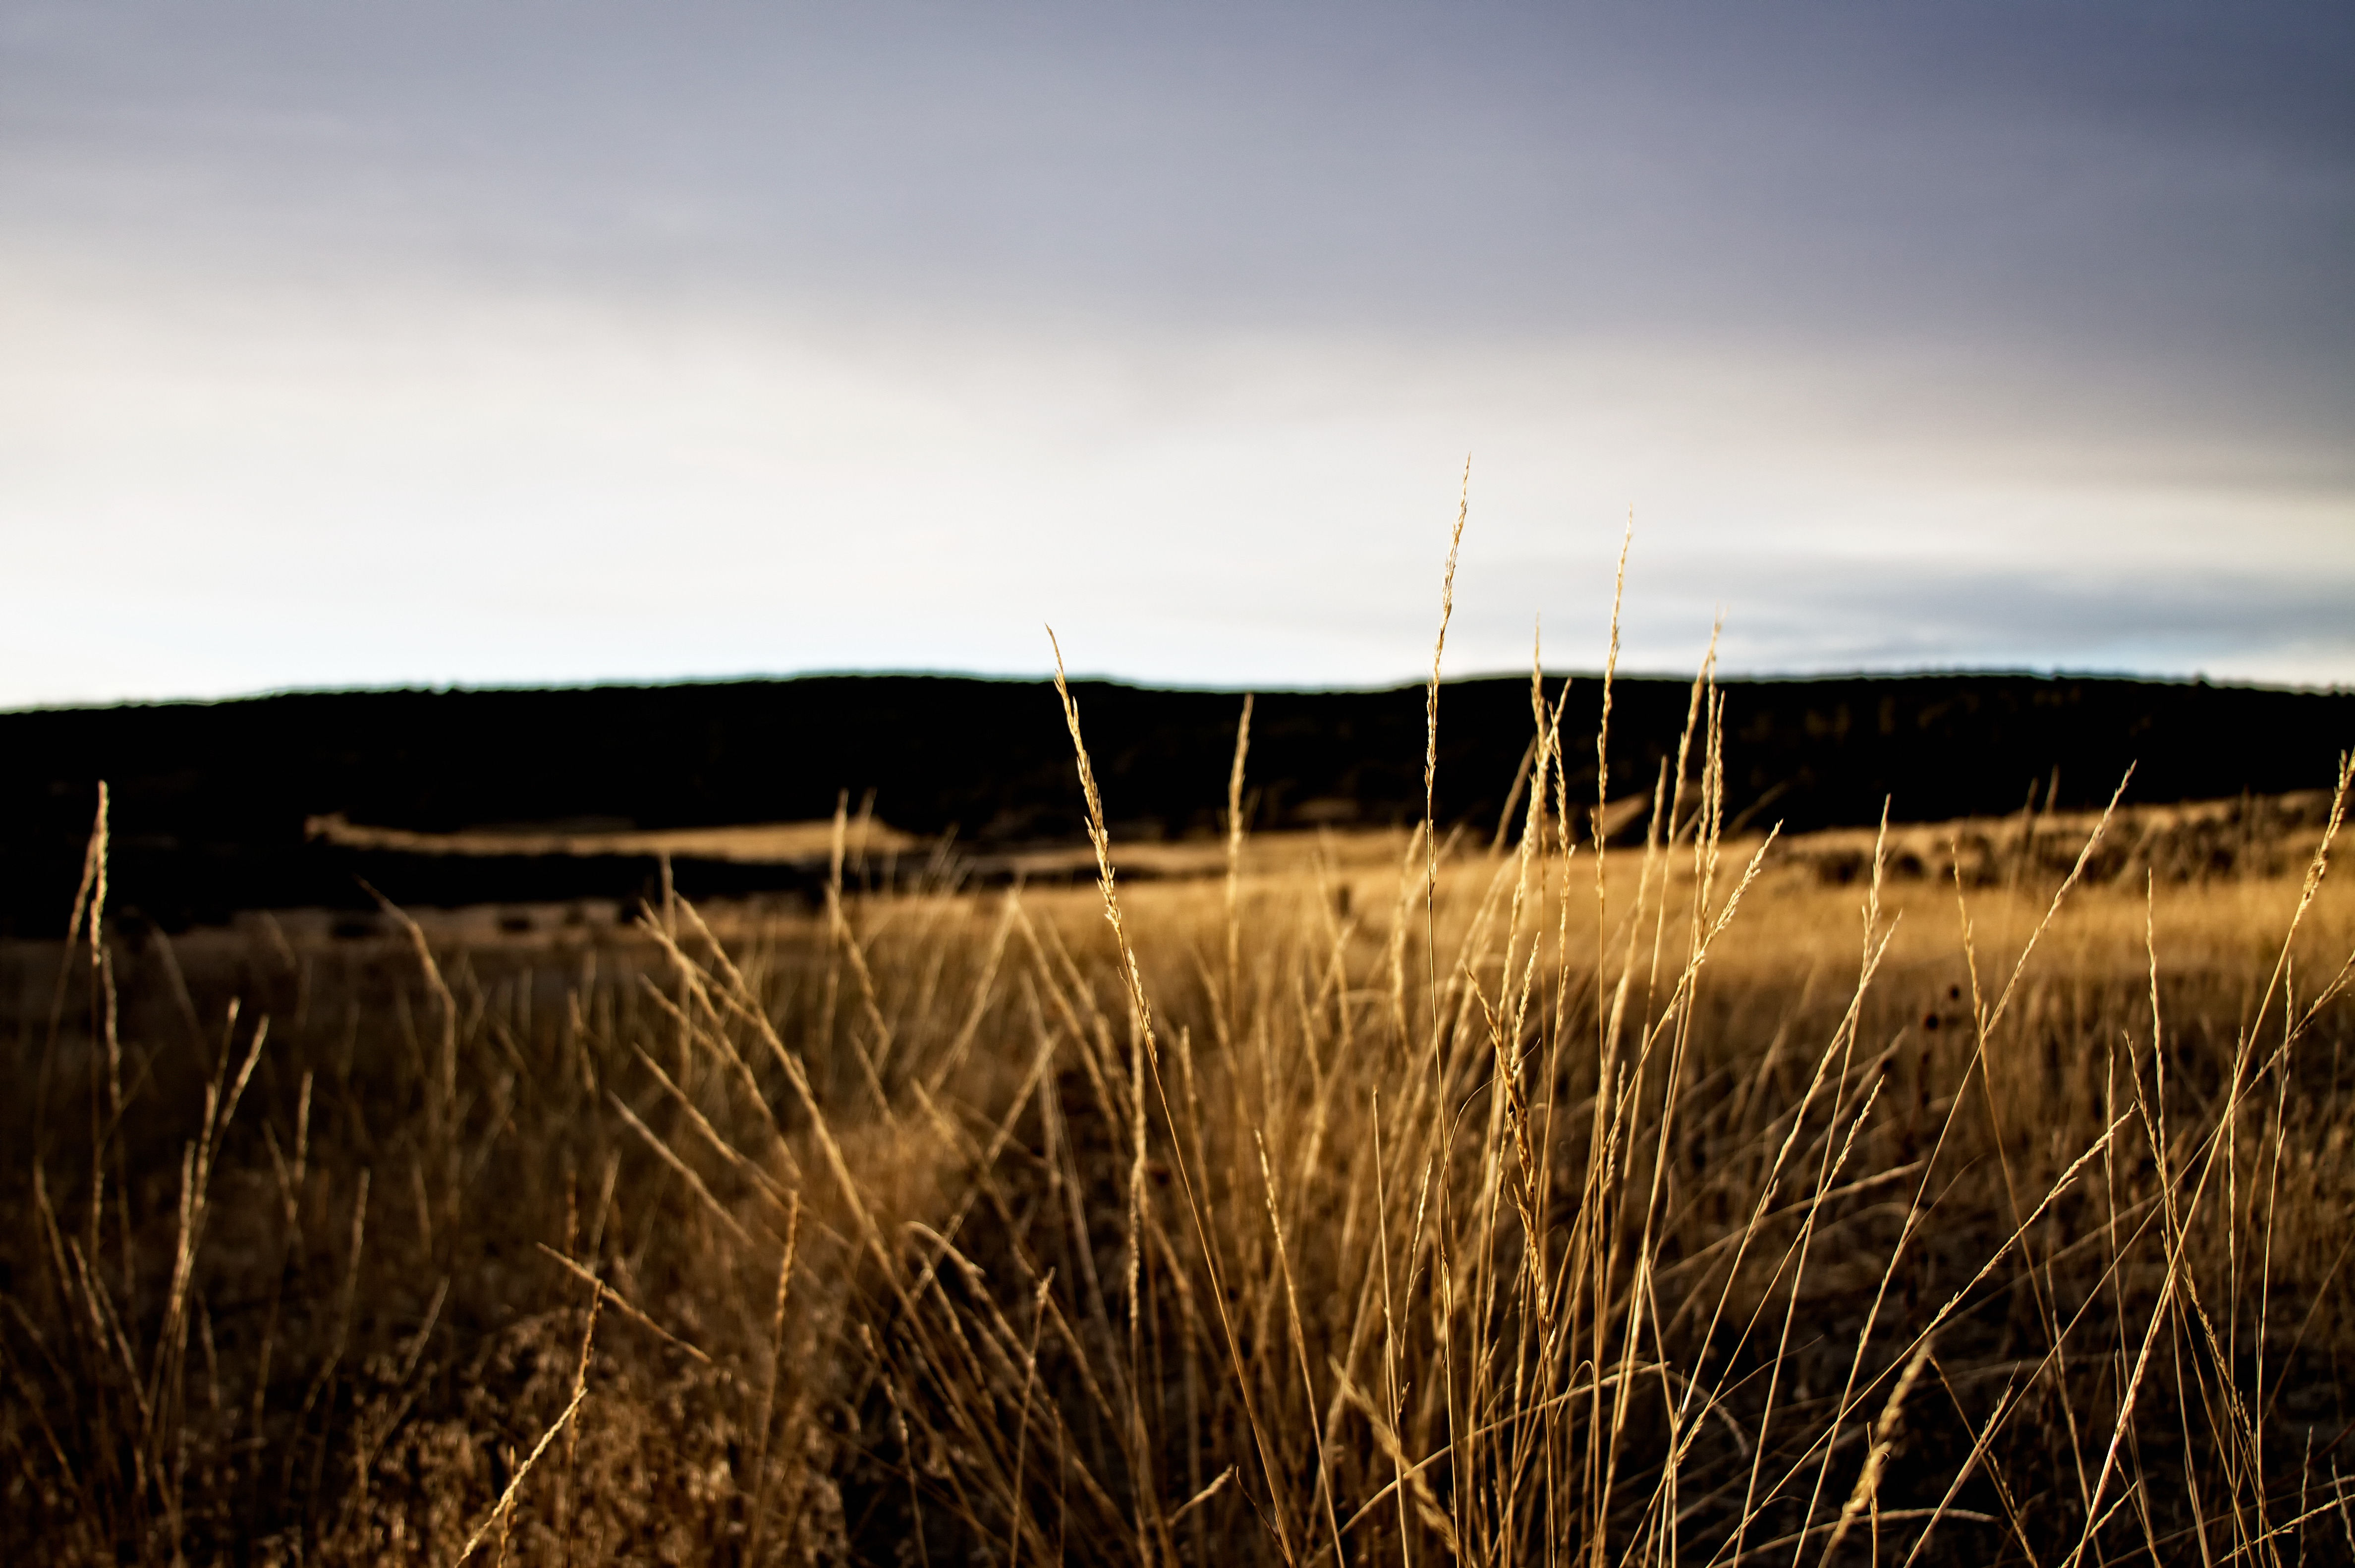
landscape, tree, nature, grass, sand, horizon, silhouette, light, cloud, sky, sun, sunrise, sunset, field, grain, prairie, sunlight, morning, hill, wind, dawn, evening, canon, agriculture, fun, colorado, cool, mountains, grassland, wetland, habitat, interesting, hunting, meeker, rural area, natural environment, atmospheric phenomenon, grass family